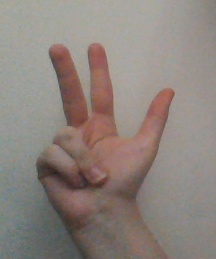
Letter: al